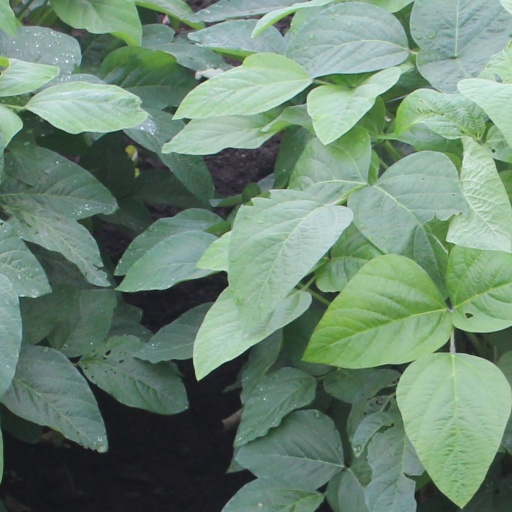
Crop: soybean